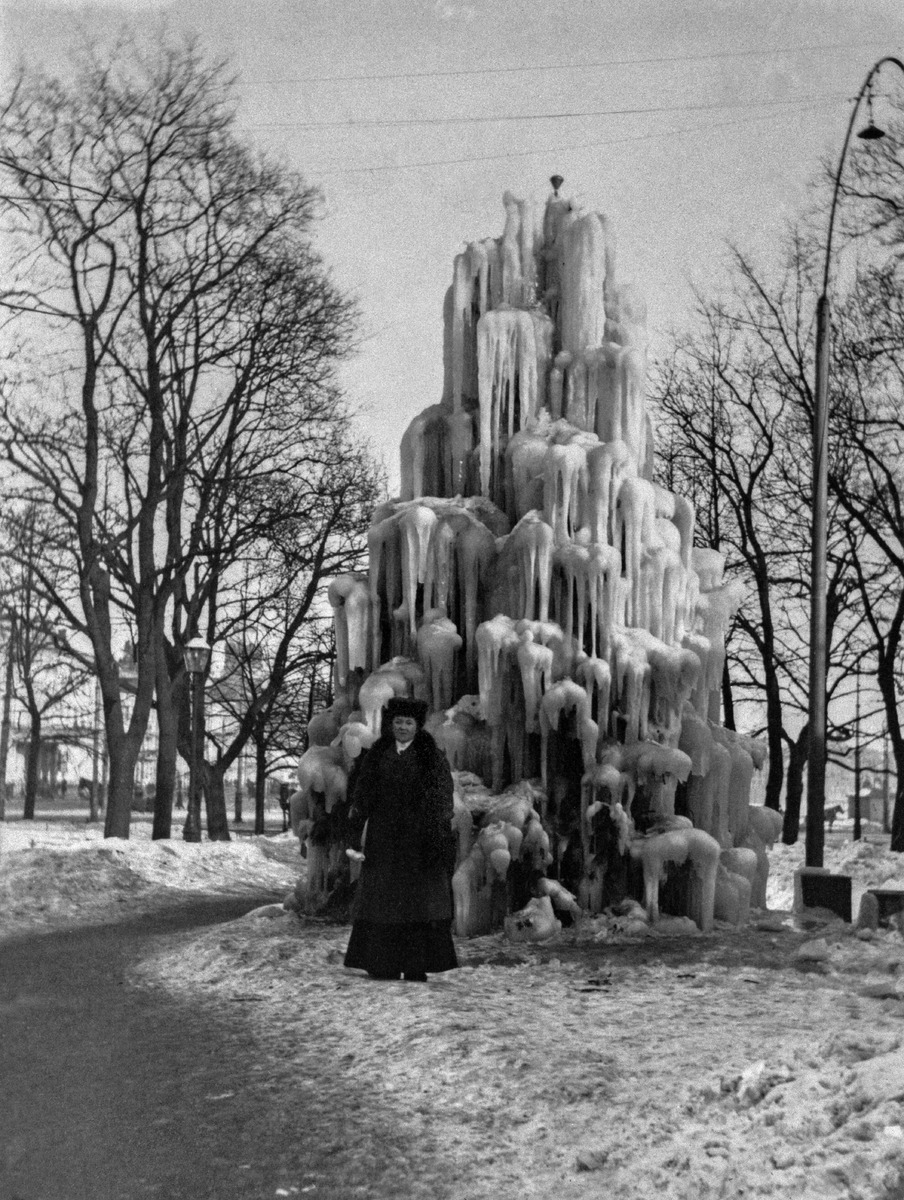
Talvikoristelua Kappeliesplanadilla
sisällön kuvaus: Talvikoristelua Kappeliesplanadilla. Kaupunginpuutarhurin aloitteesta jäädytetty kuusi. mustavalkoinen
Ajankohta: kuvausaika 1907
Paikka: Suomi, Uusimaa, Helsinki, Kaartinkaupunki Helsinki, Kappeliesplanadi
Aiheet: talvi, jää, veistokset, puistot, koristelu